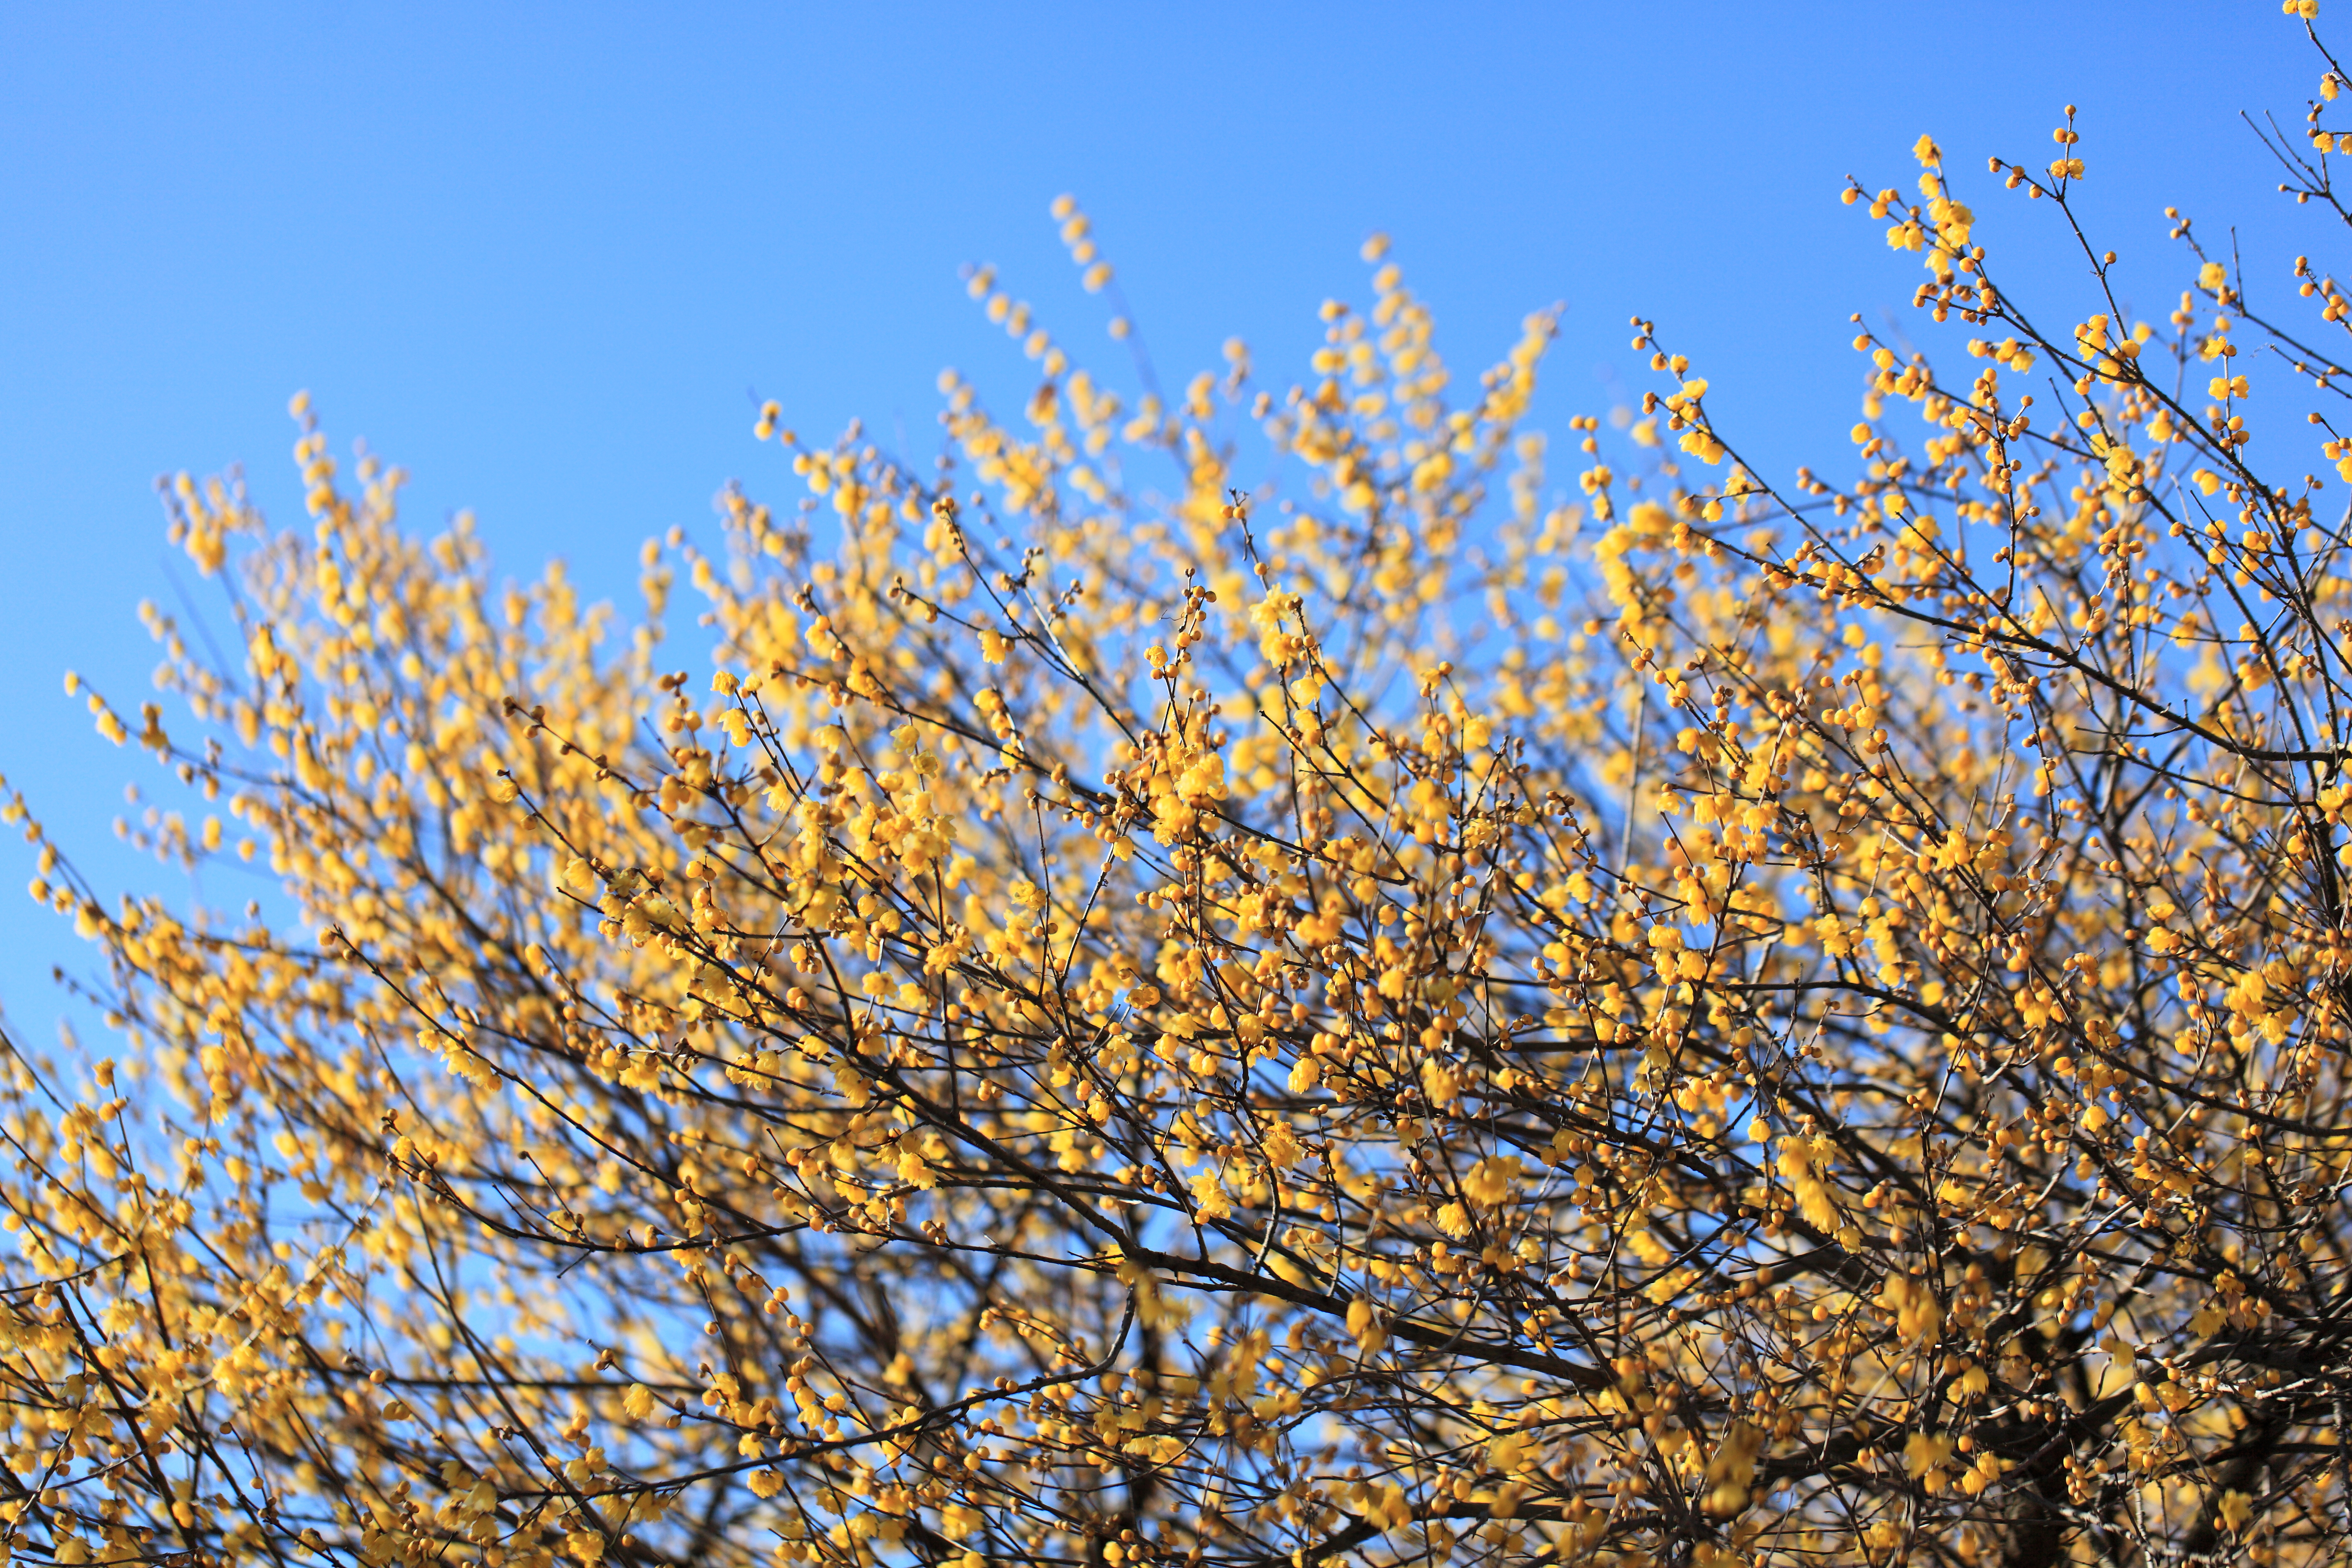
tree, branch, blossom, plant, sky, sunlight, leaf, flower, frost, high, autumn, season, 5d, hires, markii, ecosystem, hi, res, resolution, gunma, annaka, chimonanthus, wintersweet, roubainosato, flowering plant, woody plant, land plant